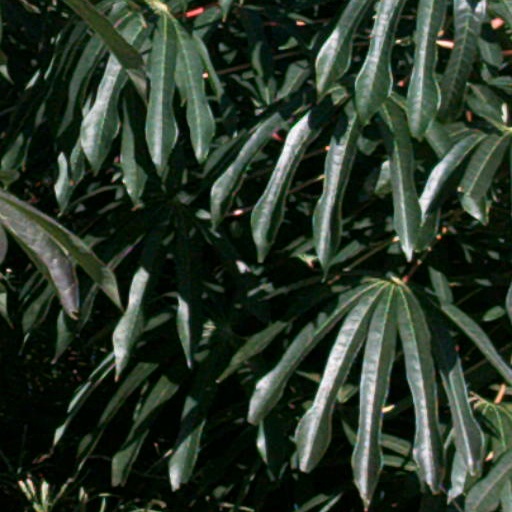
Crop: cassava